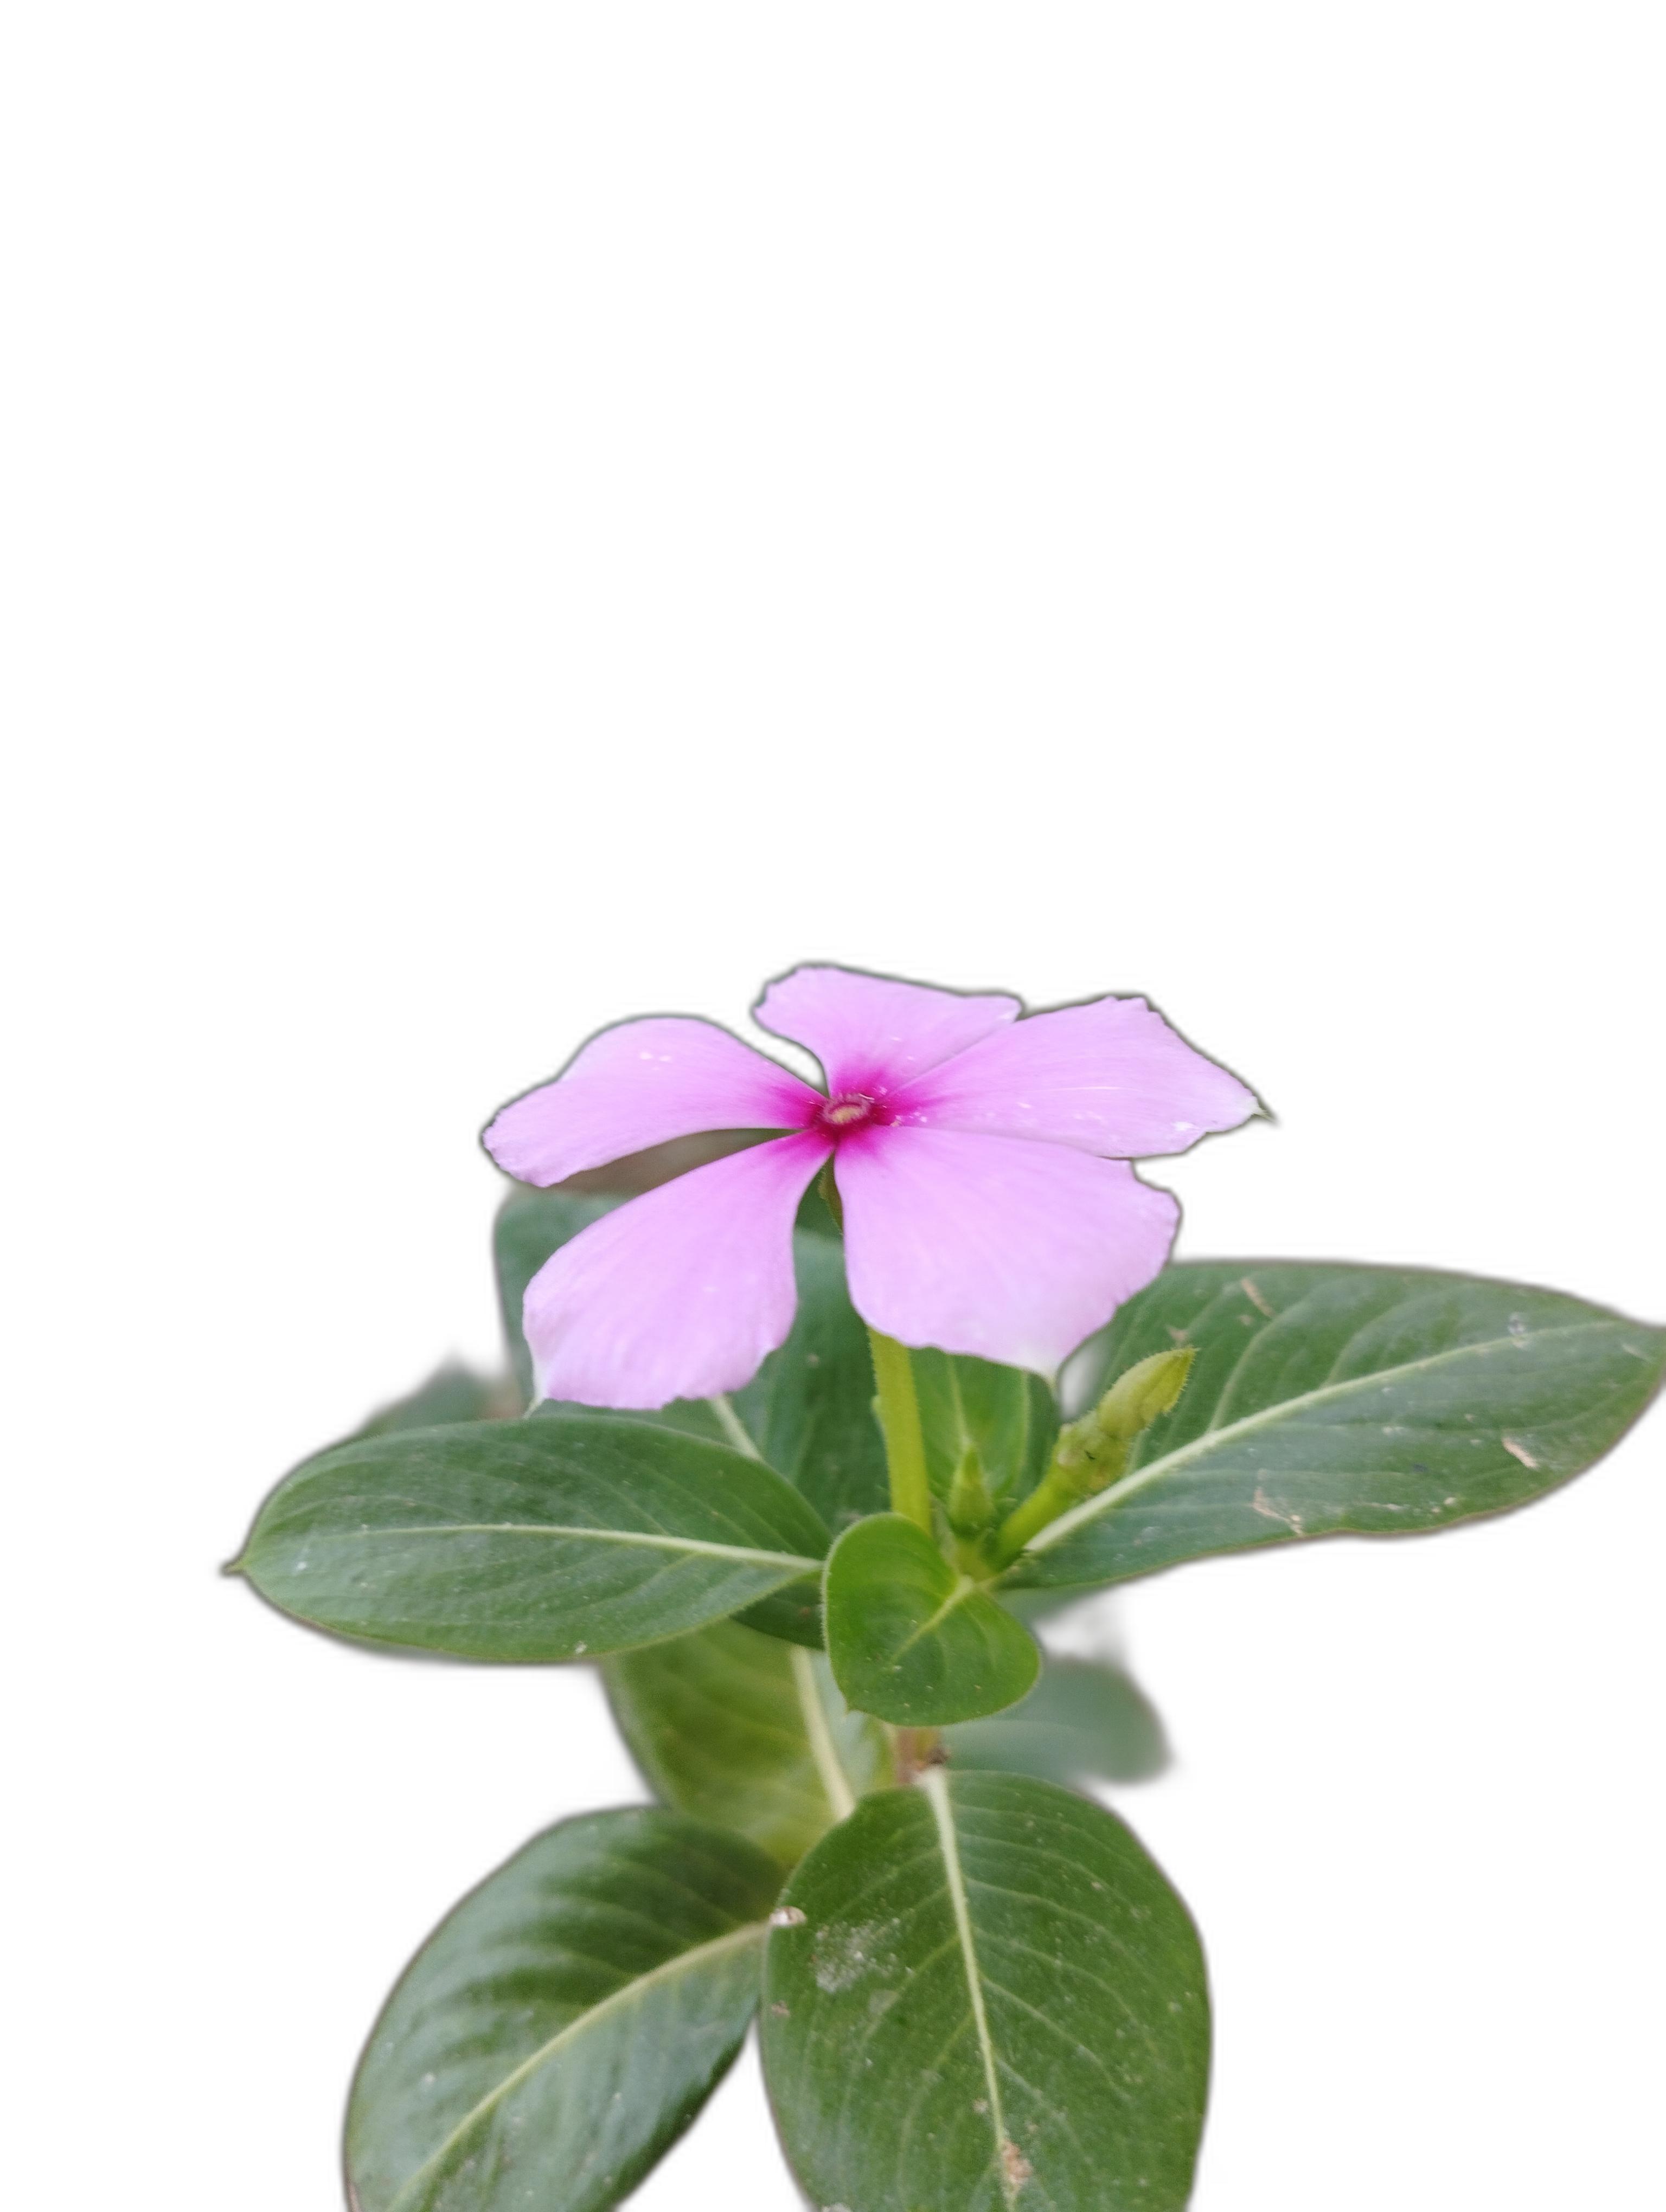
Label: Madagascar periwinkle